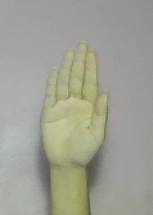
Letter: seen